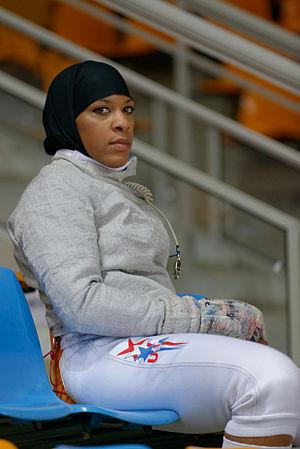
L'Américaine Ibtihaj Muhammad au Trophée BNP-Paribas Grand Prix FIE, première étape de la Coupe du monde de sabre dames, à Orléans.